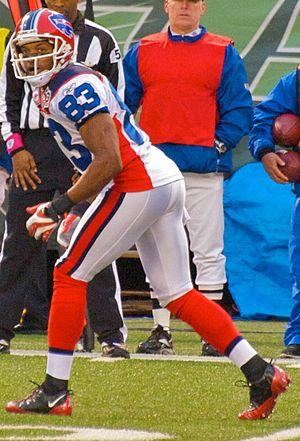
Lee Evans est un joueur américain de football américain, né le 11 mars 1981 à Bedford, qui évolue au poste de wide receiver.